William Lofland Dudley

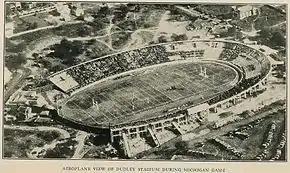
Dudley Field in 1922

After many years of success under head coach Dan McGugin and an undefeated 1921 season, Vanderbilt had outgrown its old stadium. Since there was not enough room to expand old Dudley Field at its site near Kirkland Hall, the Vanderbilt administrators purchased land adjacent to the present 25th Avenue South for the new facility. The steel-and-concrete structure cost about $200,000 and could seat 22,600. It was the first dedicated college football stadium in the South.